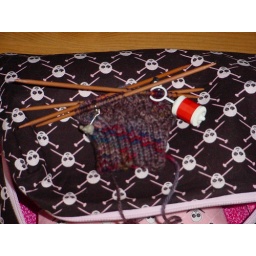
Collinette Cadenza in Copper Burst in Foliage hat stitch pattern with Piddleloop bag